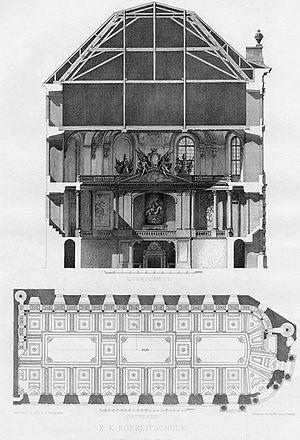
L'École espagnole d'équitation en Autriche, connue également sous le nom École espagnole de Vienne, est une école d’équitation internationalement reconnue. Les chevaux qui y sont dressés sont uniquement des étalons lipizzans et dont les spectacles se jouent dans le manège d'hiver situé près du palais impérial du Hofburg. Centre reconnu du dressage équestre, l’école est également une des principales attractions touristiques de la capitale autrichienne.